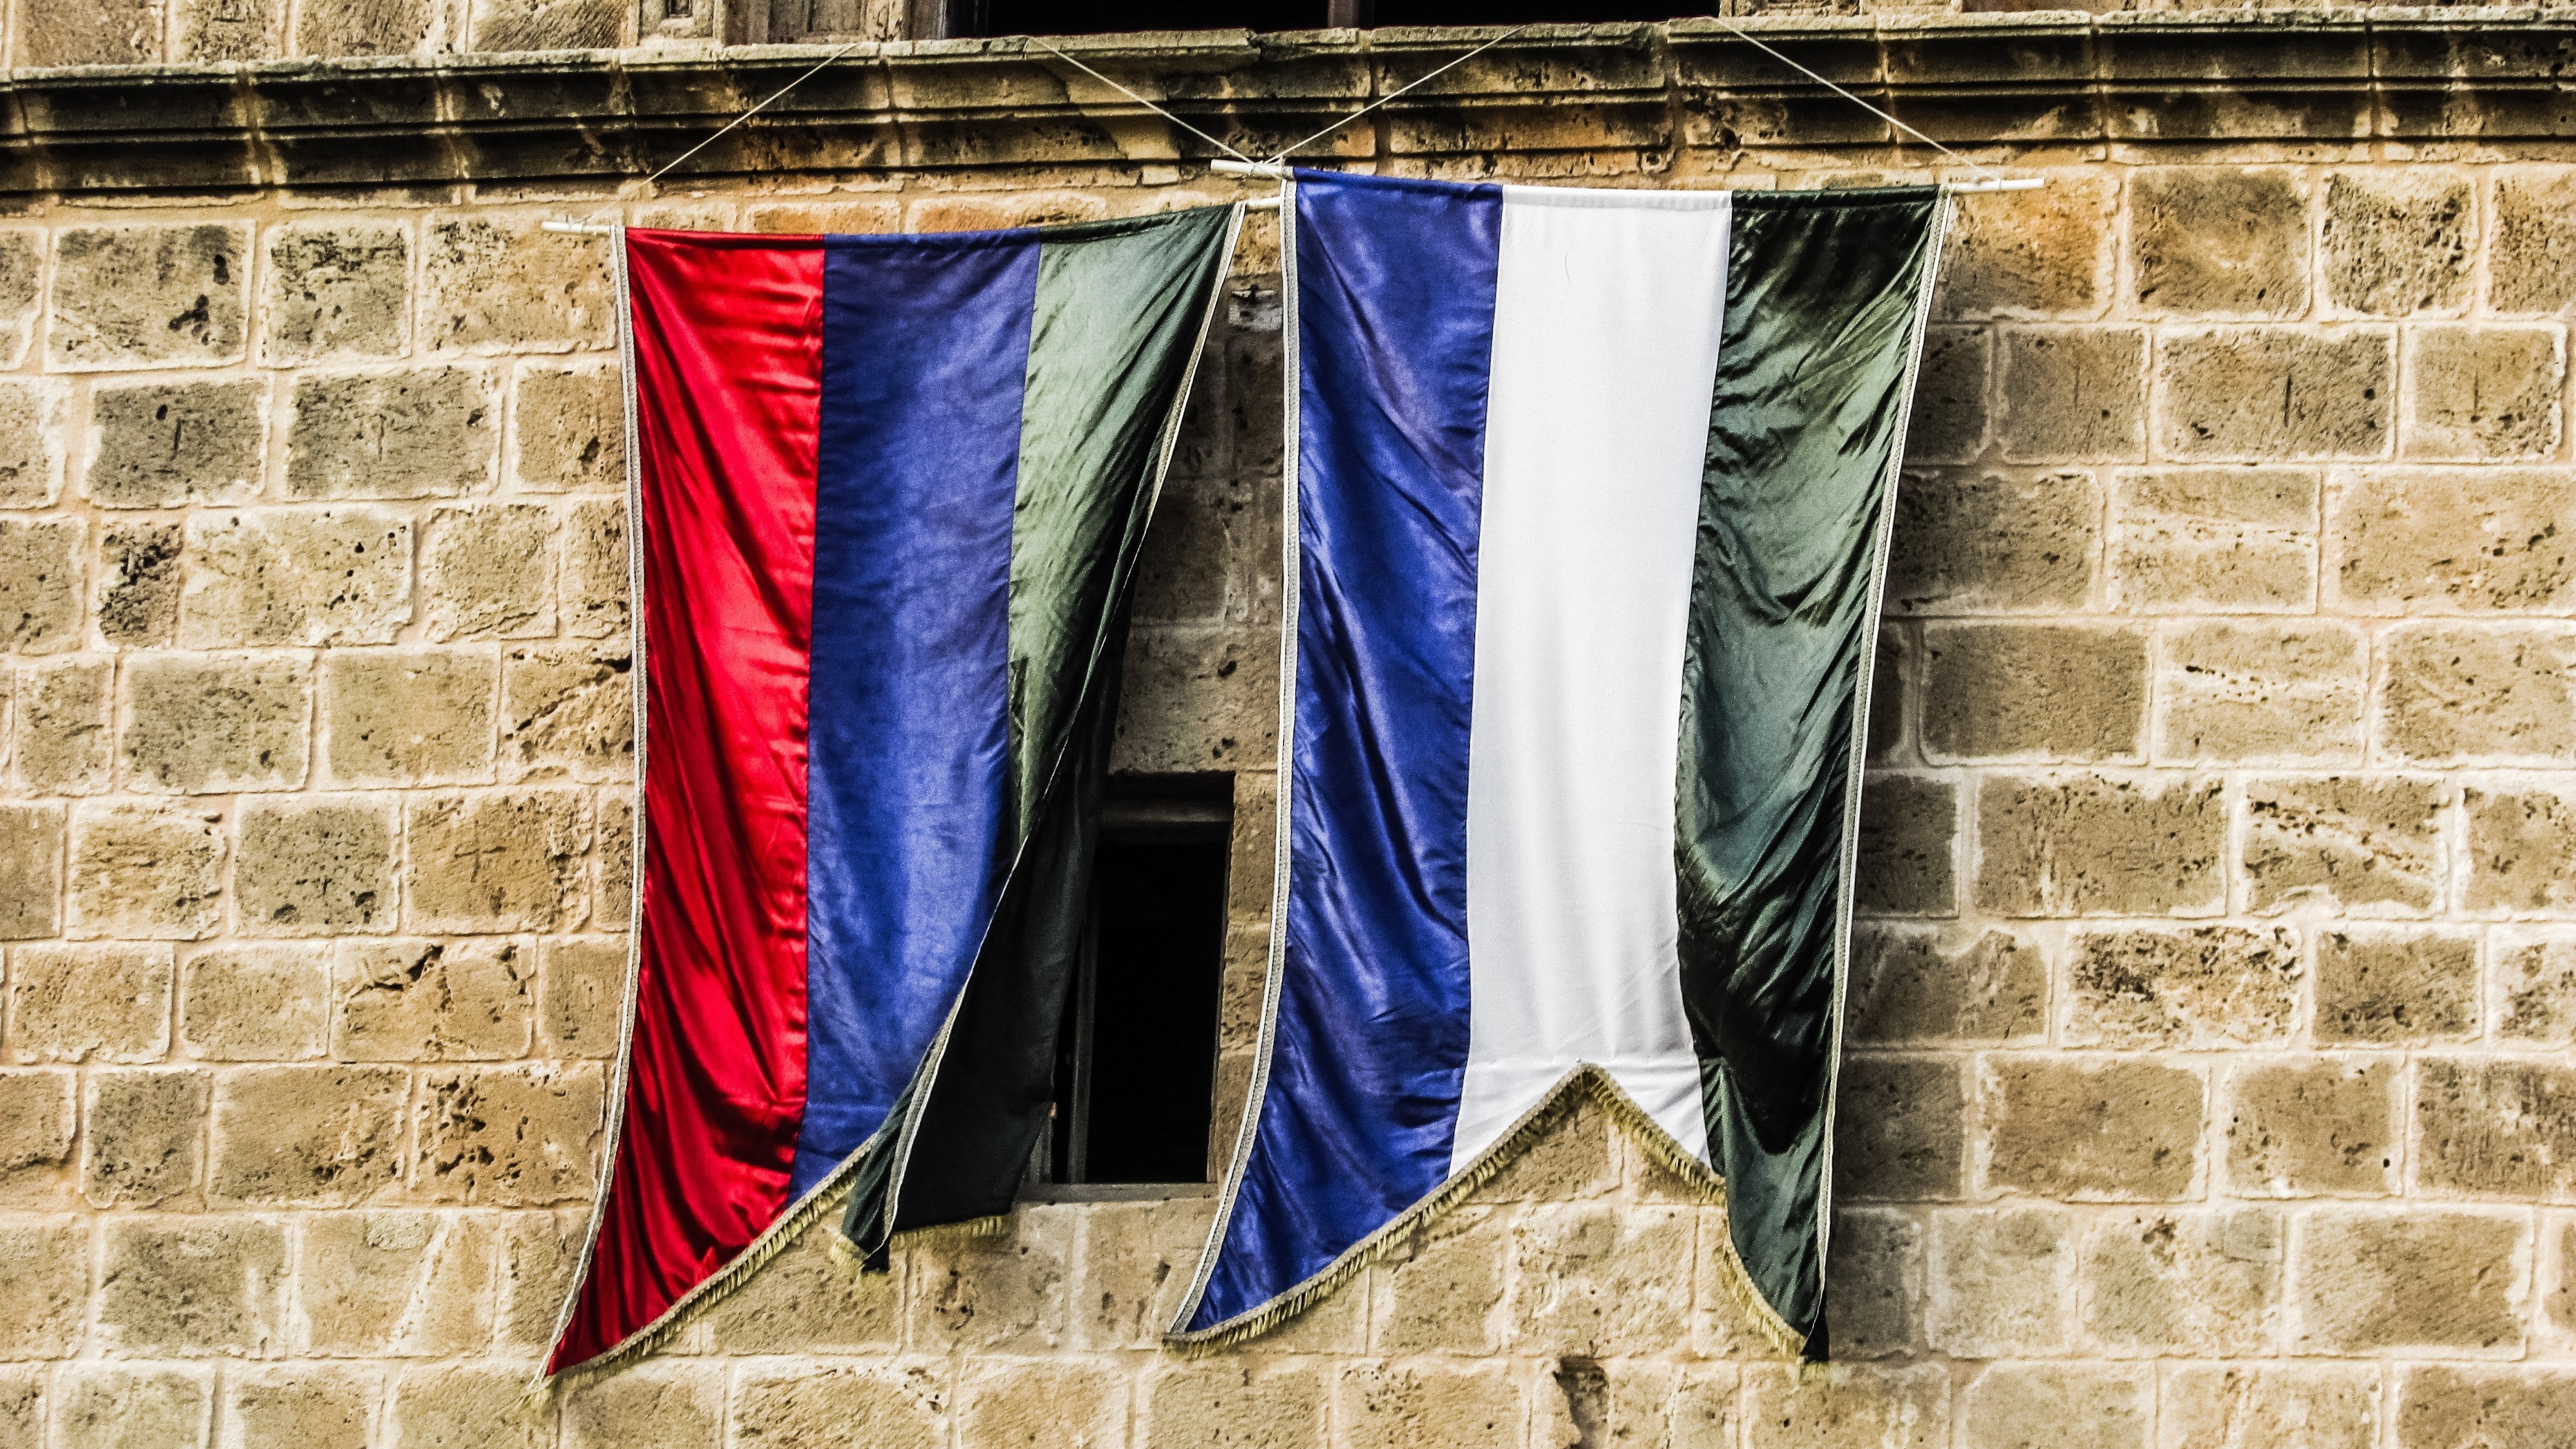
architecture, window, wall, color, banner, flag, blue, material, interior design, textile, medieval, art, monastery, flags, cyprus, ayia napa, stone built